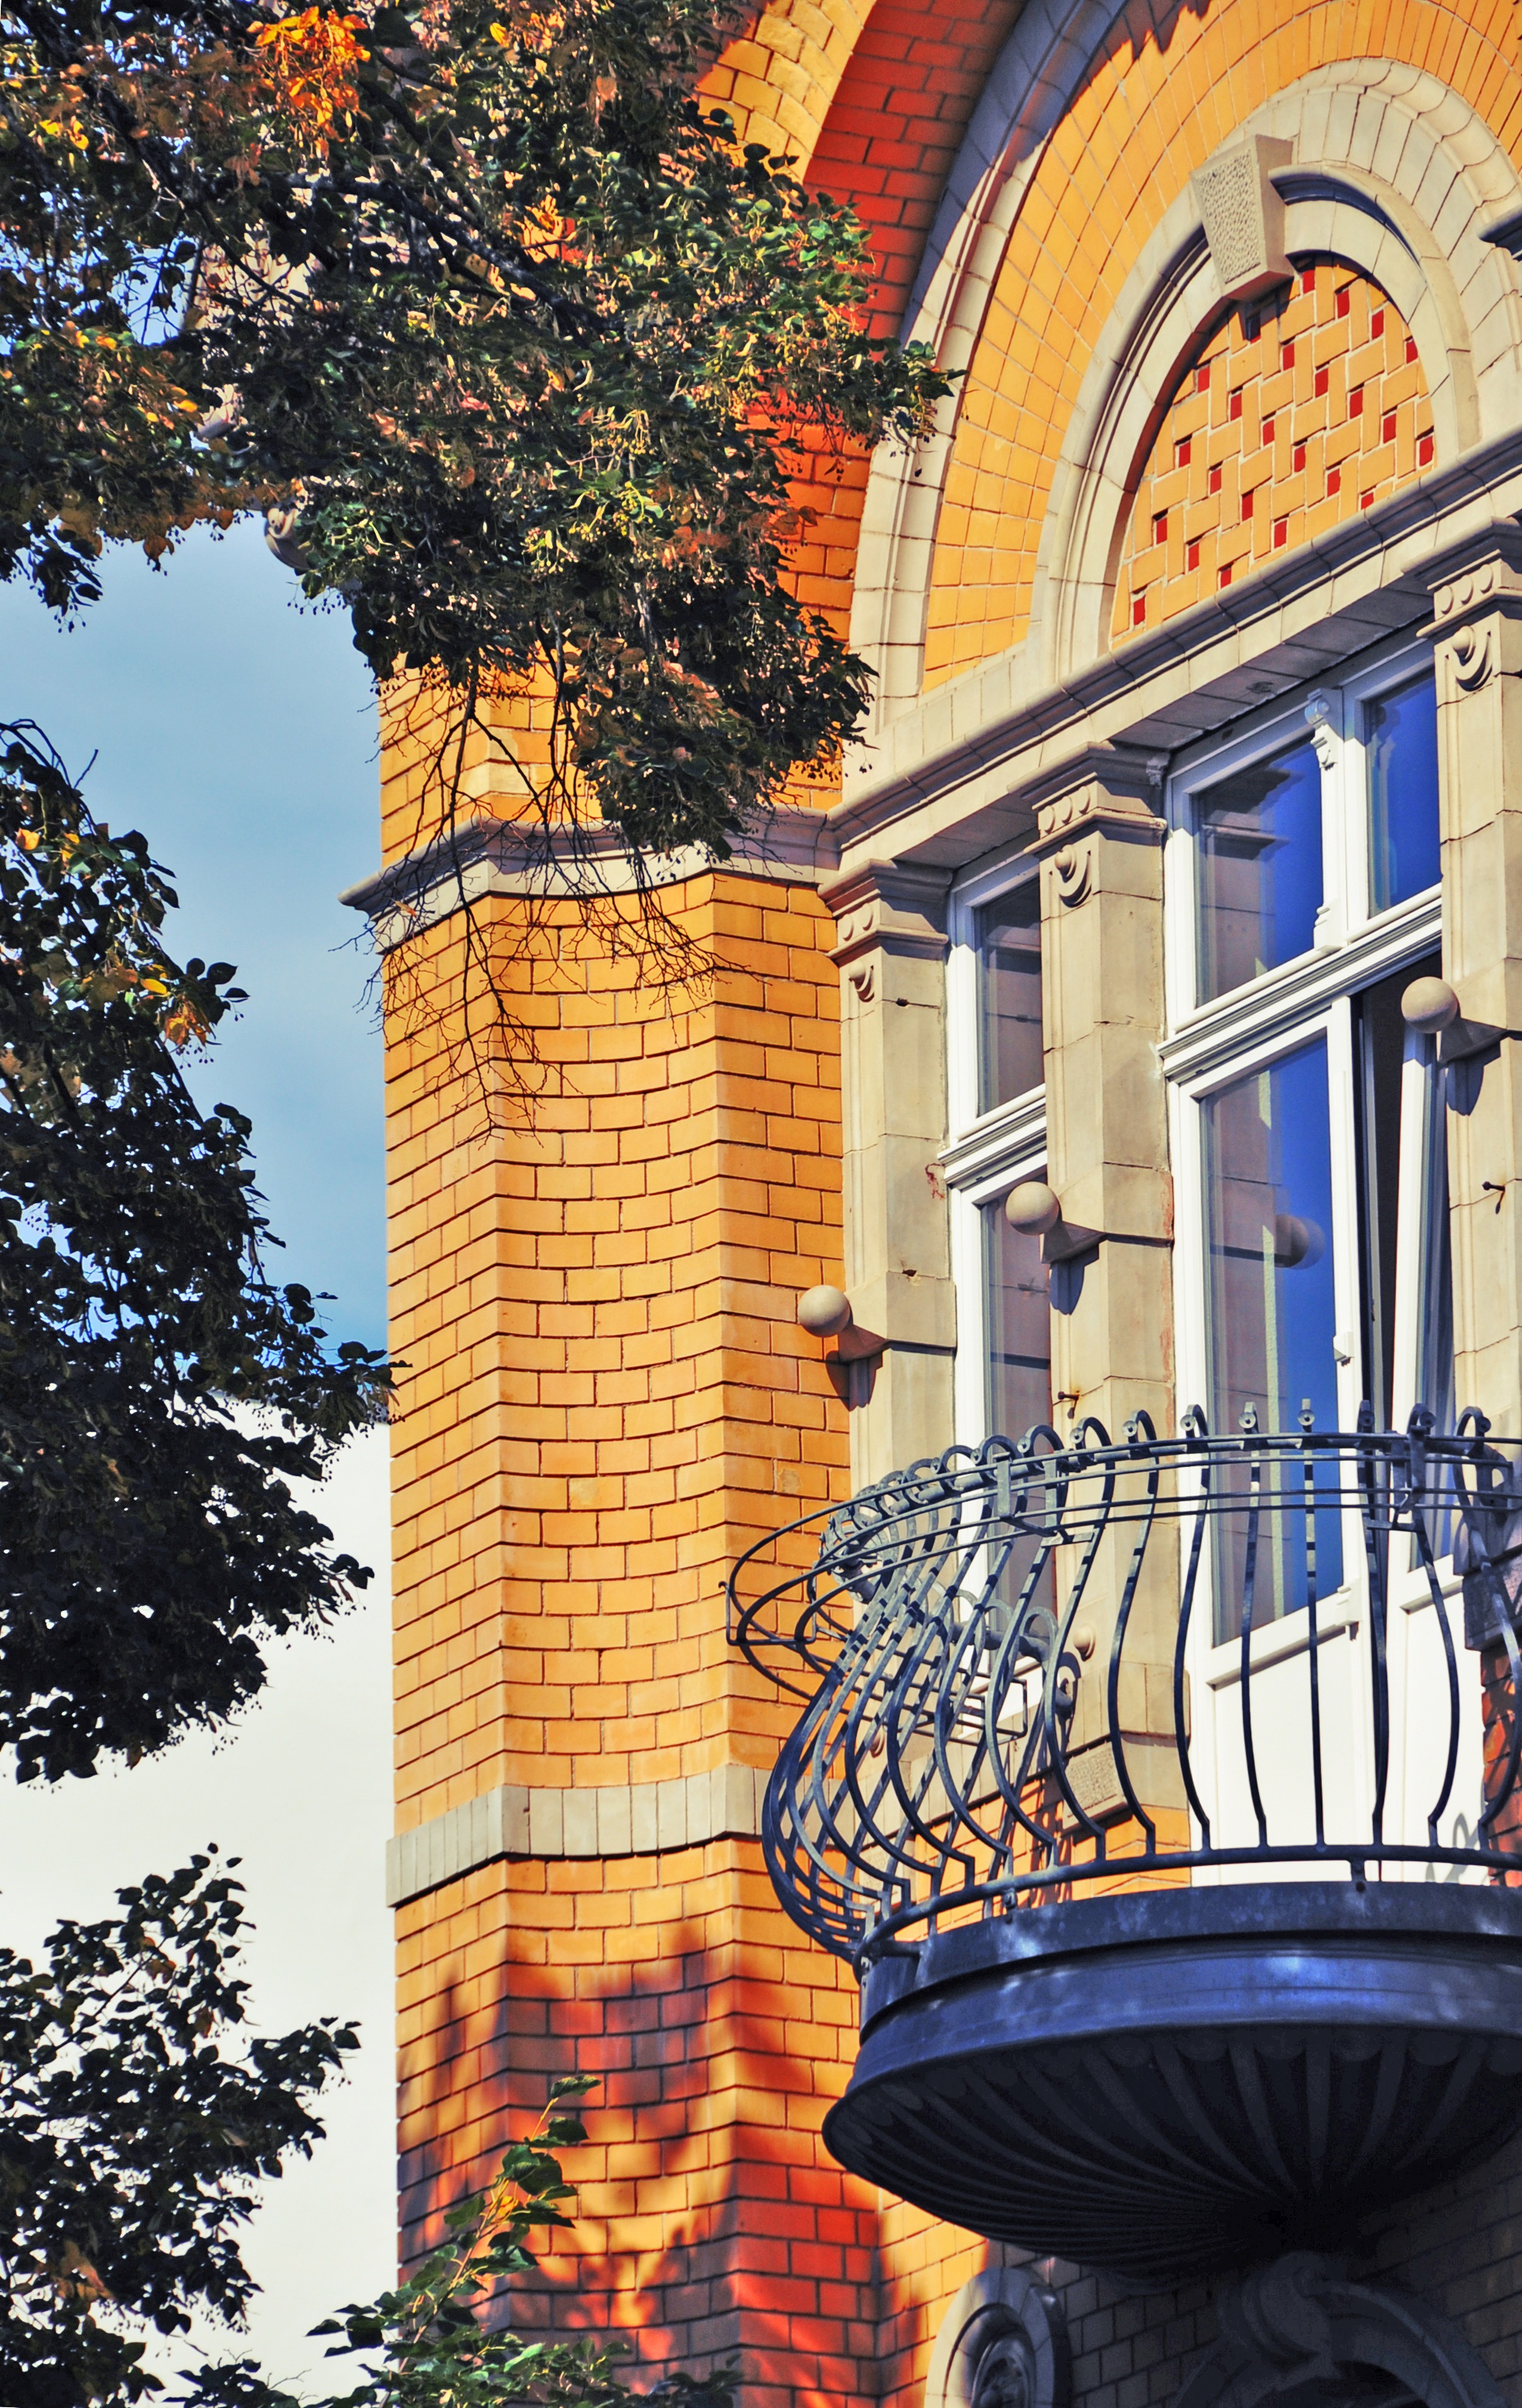
tree, architecture, villa, balcony, tower, color, autumn, landmark, facade, art, forestry, mural, urban area, factory owner's villa, forst lausitz, town house